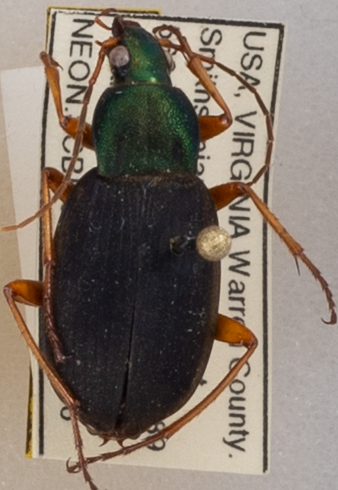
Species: Chlaenius aestivus
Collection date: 2019-06-06
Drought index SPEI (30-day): -0.048
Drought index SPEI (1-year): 2.09
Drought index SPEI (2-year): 2.09